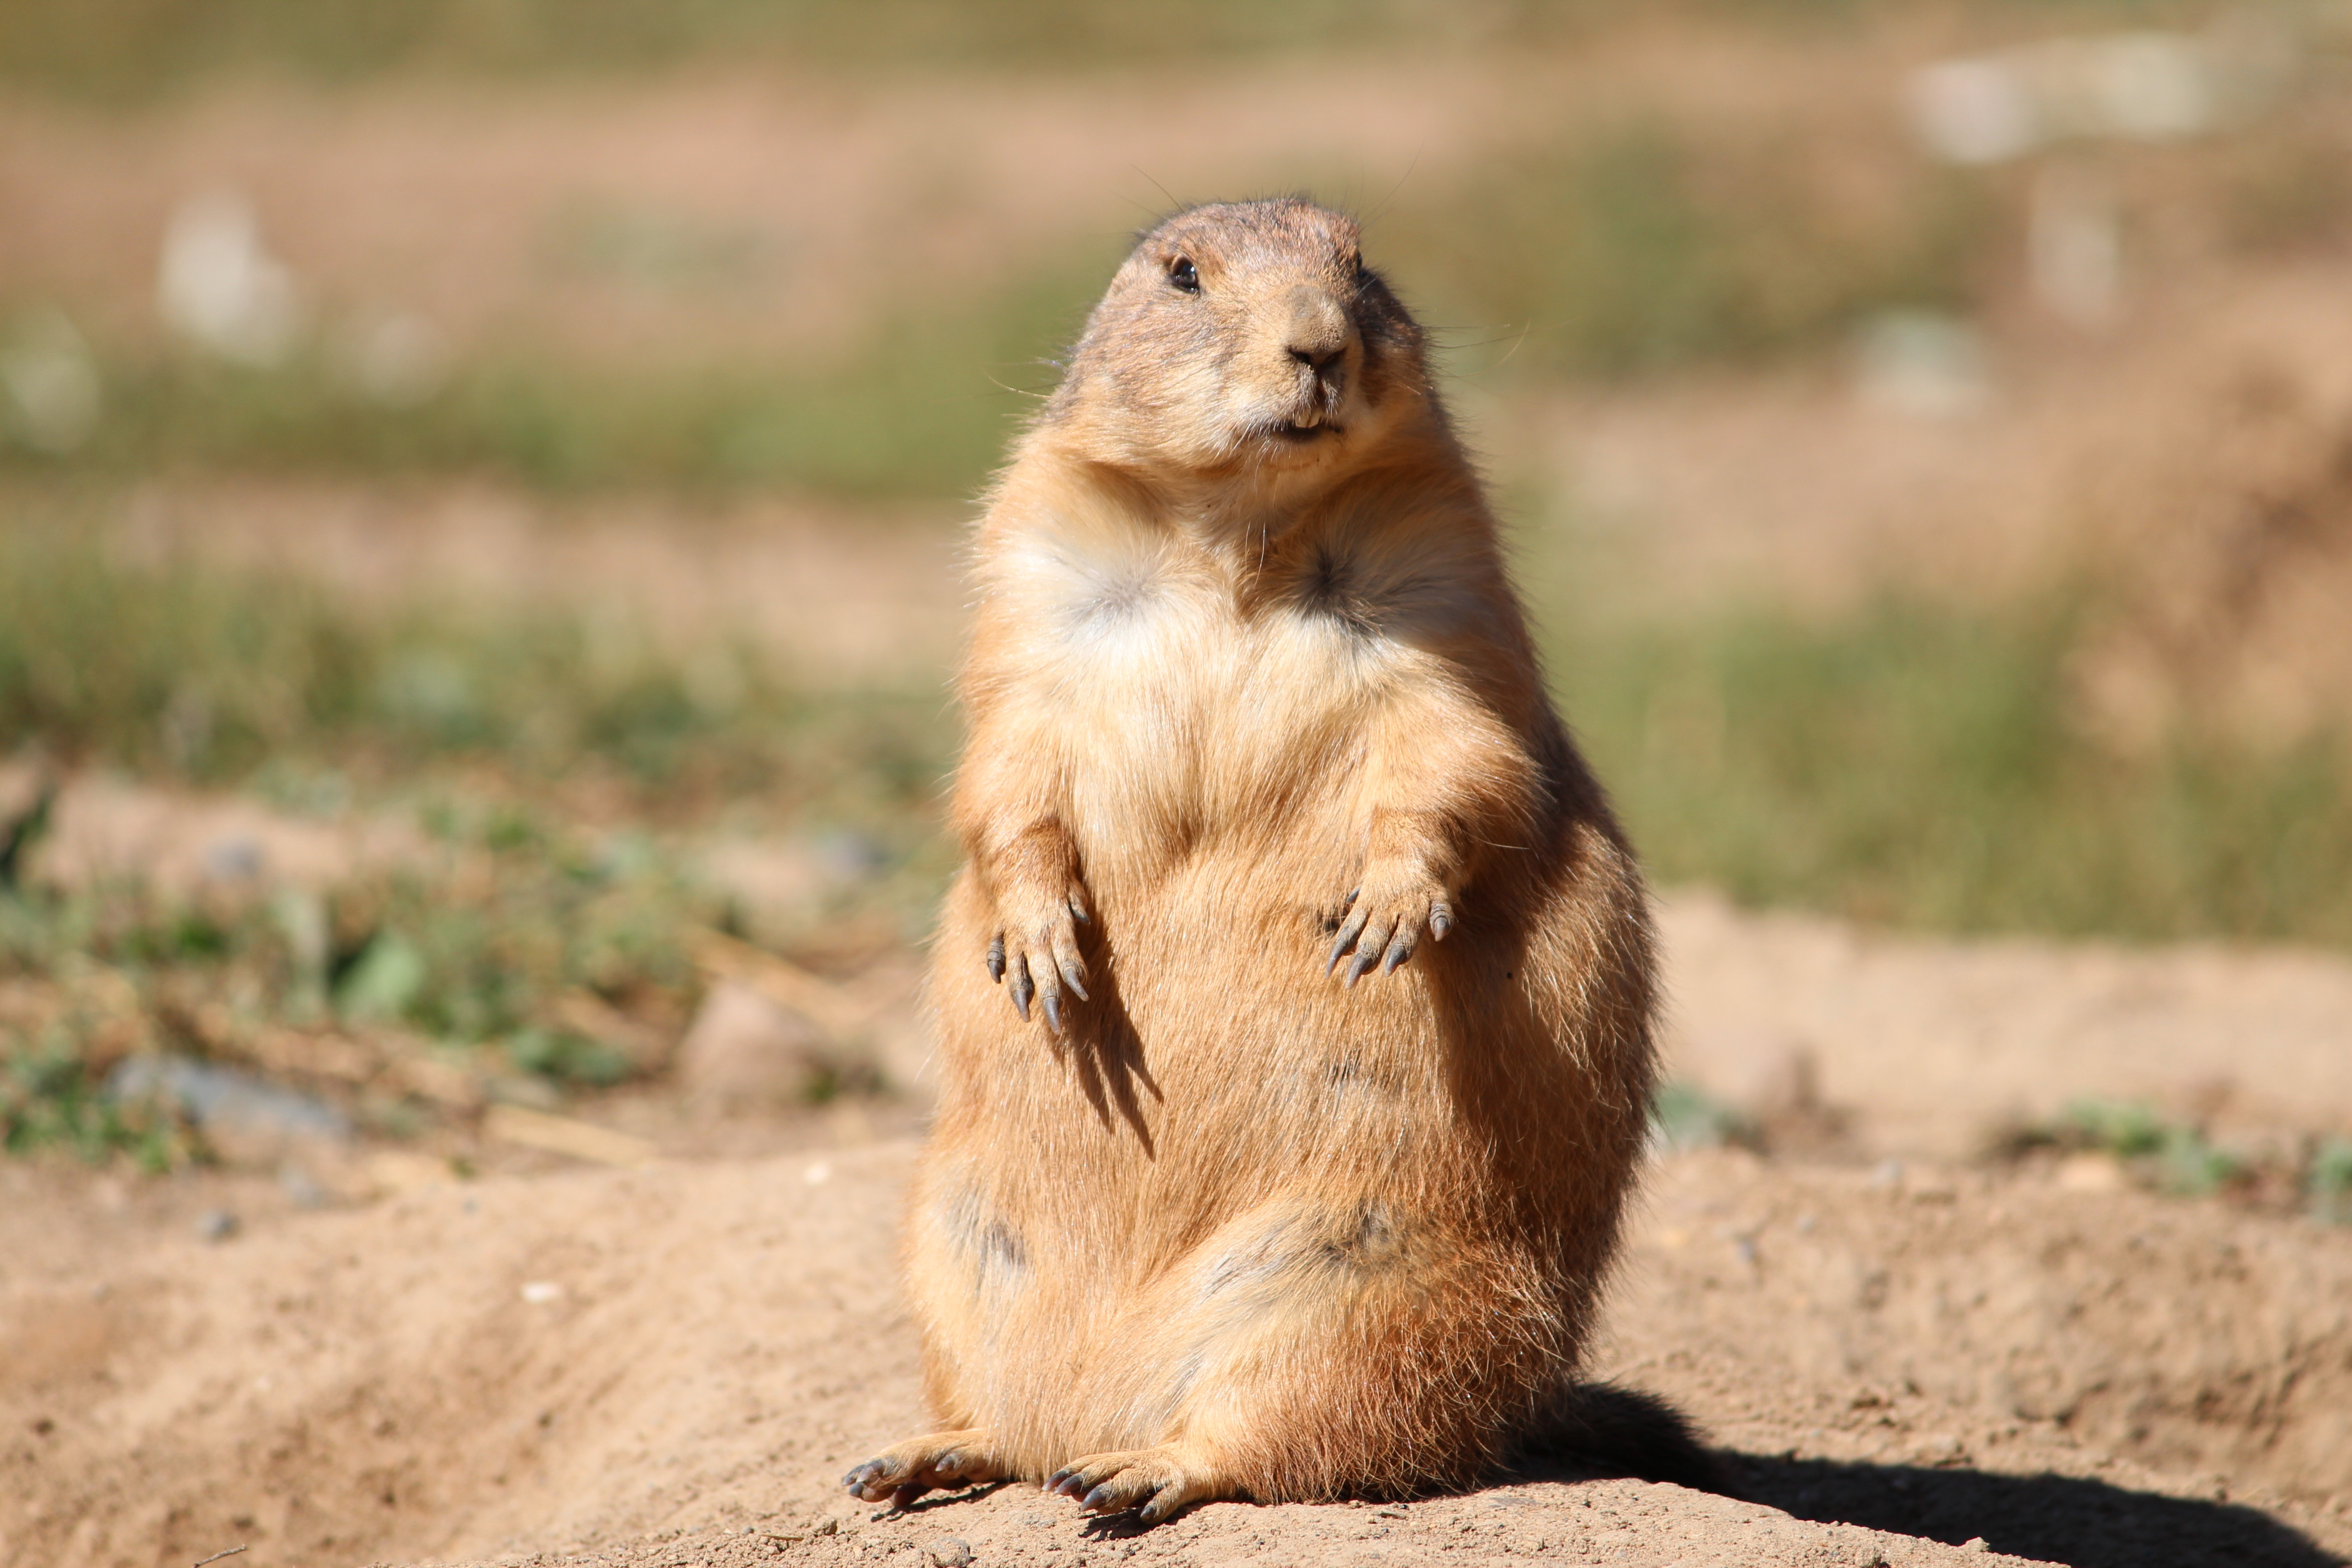
nature, sand, prairie, dog, animal, cute, looking, wildlife, standing, zoo, fur, small, brown, mammal, squirrel, rodent, fauna, upright, whiskers, vertebrate, adorable, safari, alert, marmot, prairie dog, attentive